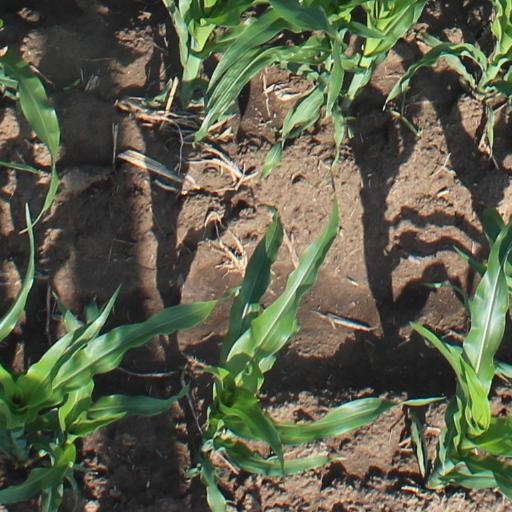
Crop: maize; corn